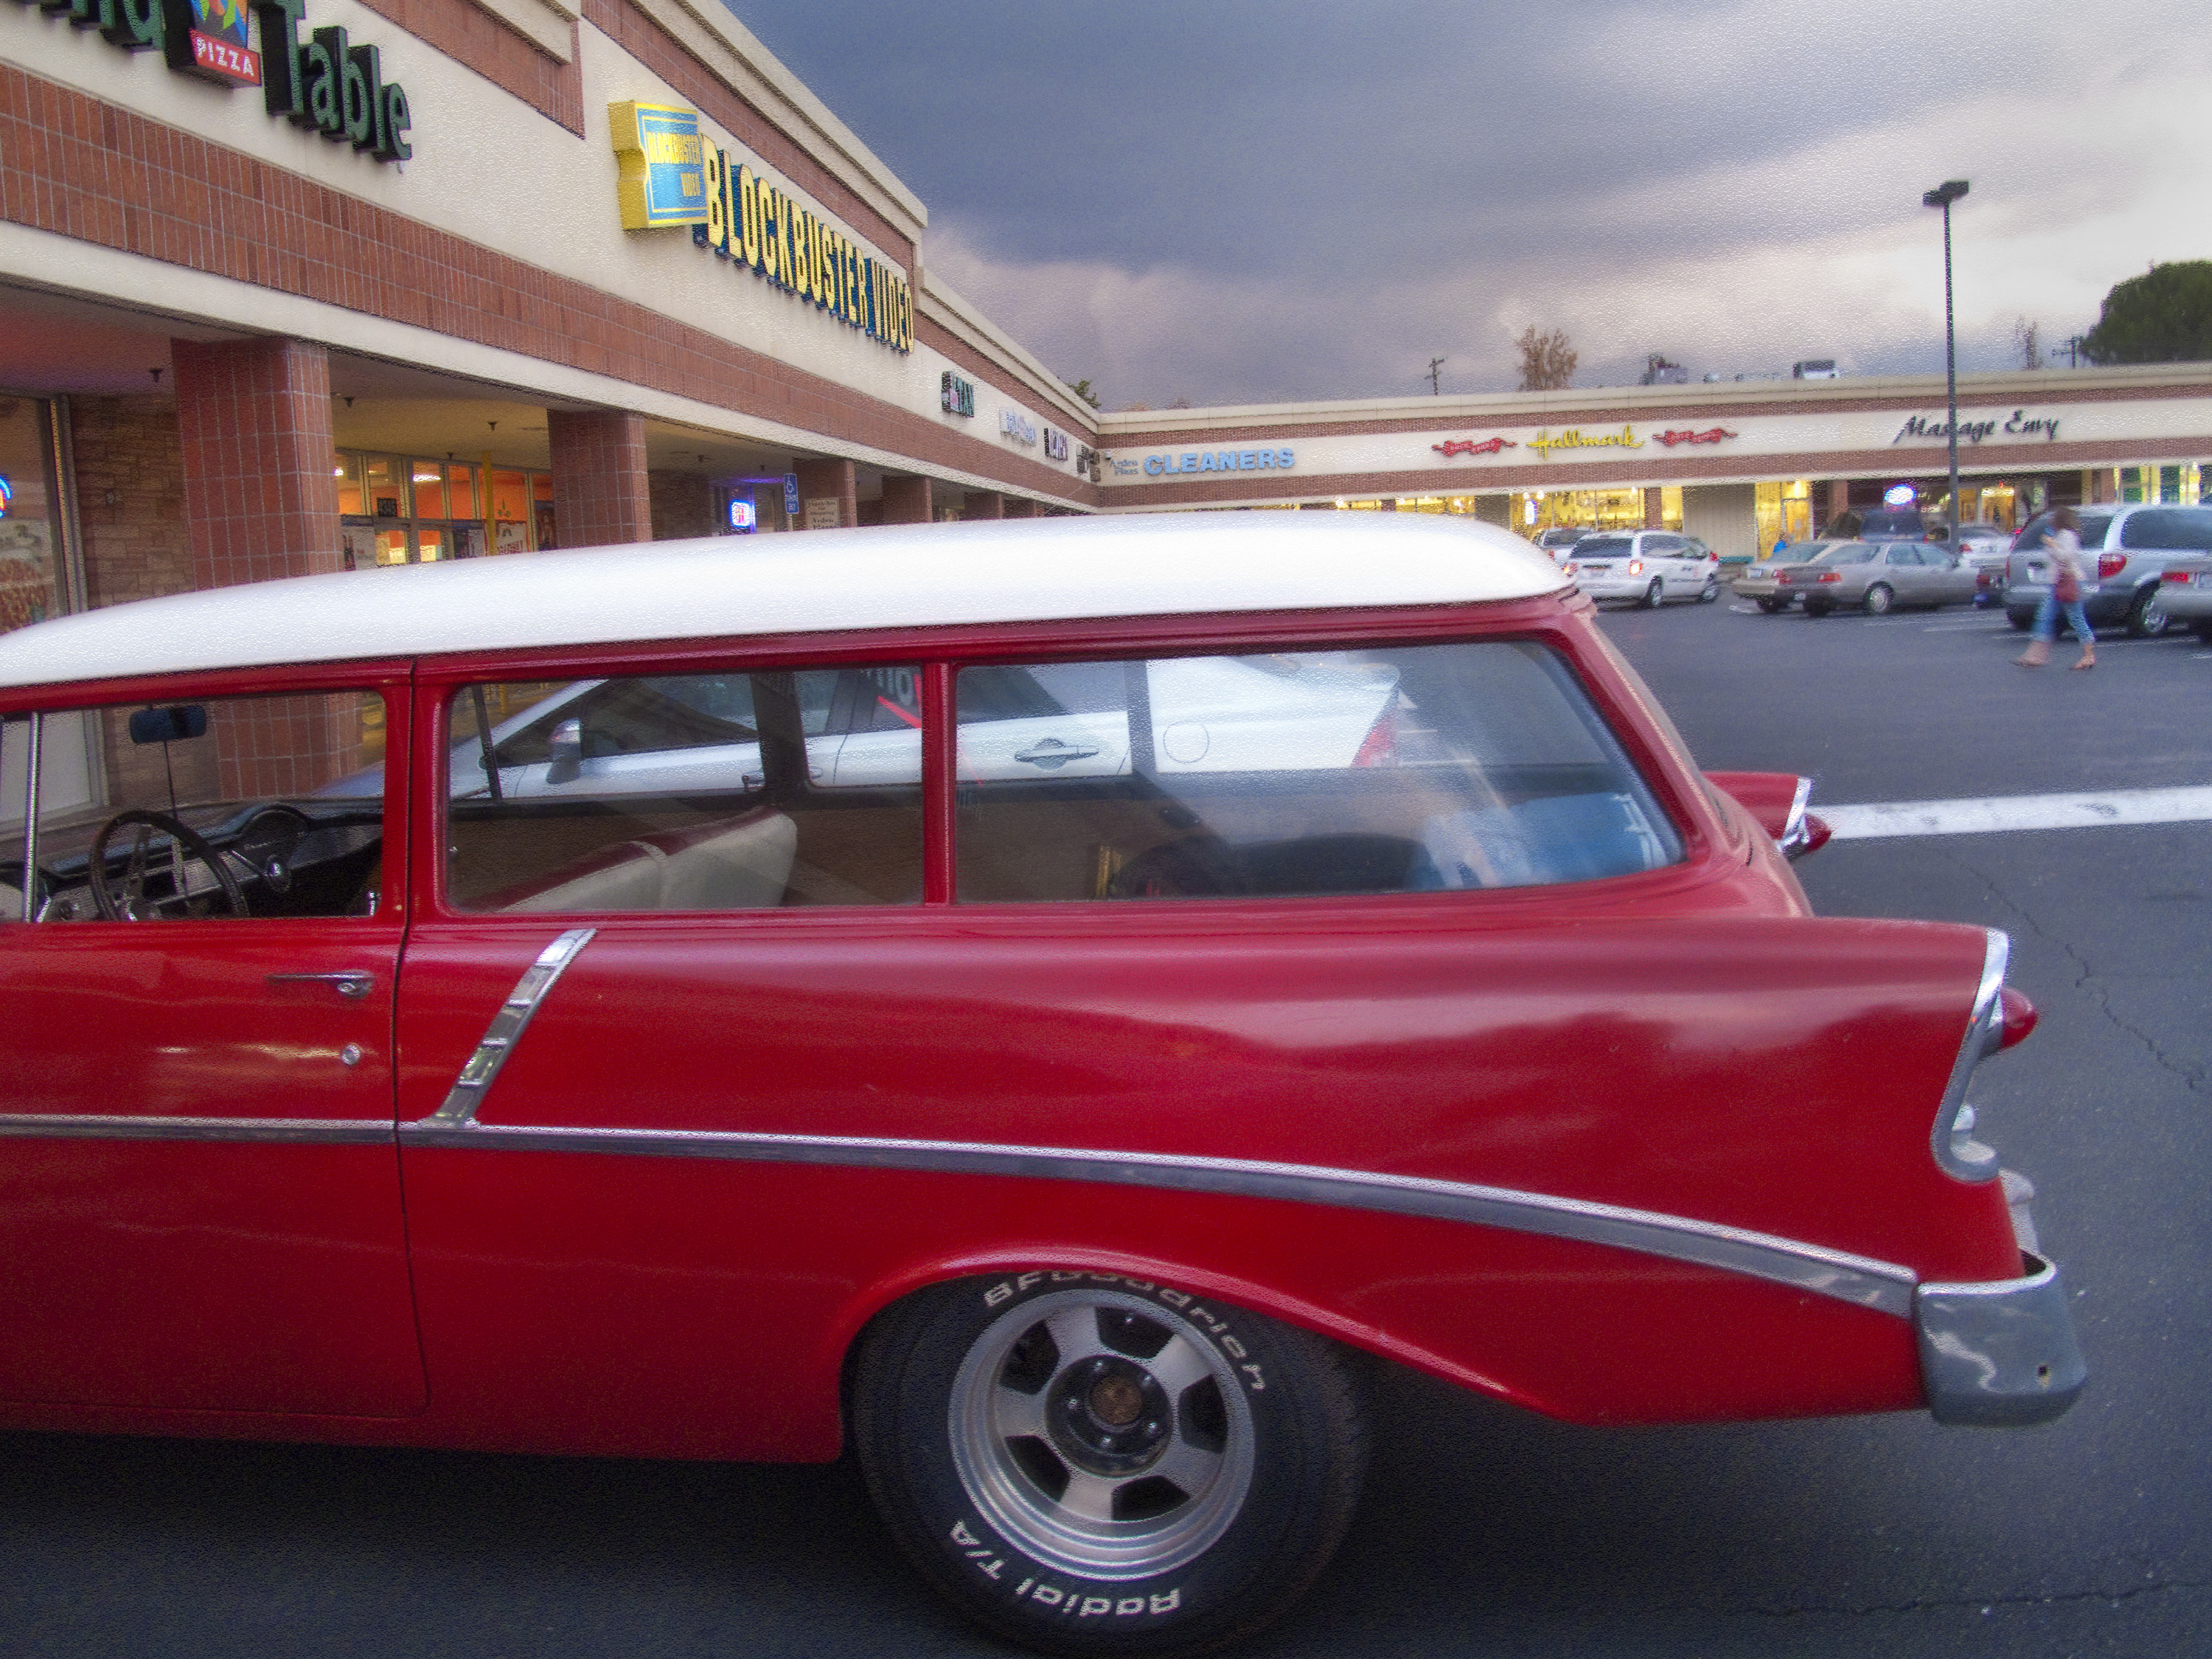
car, nomad, vehicle, sedan, chevrolet, 1957, land vehicle, automobile make, automotive exterior, compact car, chevrolet bel air, 1957 chevrolet, ford ranch wagon